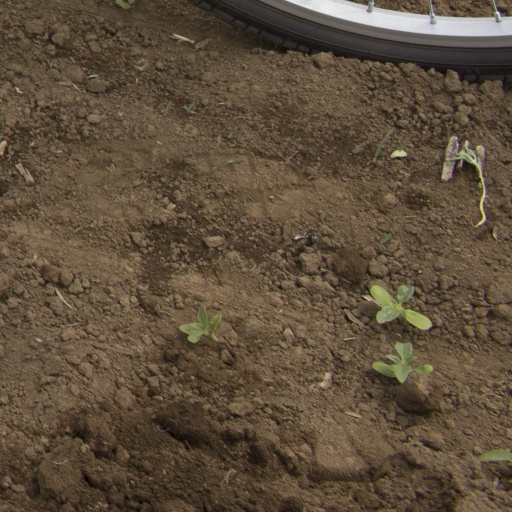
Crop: Jerusalem artichoke